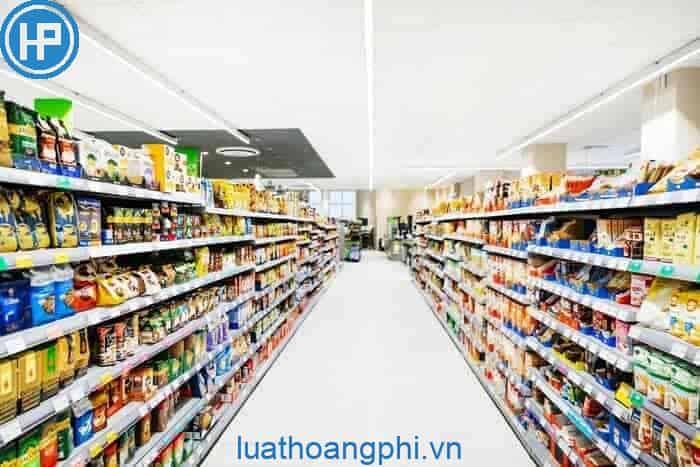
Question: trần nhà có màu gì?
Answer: trần nhà có màu trắng